Optical transfer function

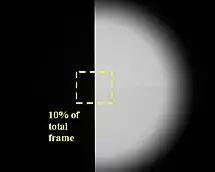
In evaluating the ESF, an operator defines a box area equivalent to 10% of the total frame area of a knife-edge test target back-illuminated by a black body. The area is defined to encompass the edge of the target image.

As shown in the right hand figure, an operator defines a box area encompassing the edge of a knife-edge test target image back-illuminated by a black body. The box area is defined to be approximately 10% of the total frame area. The image pixel data is translated into a two-dimensional array (pixel intensity and pixel position). The amplitude (pixel intensity) of each line within the array is normalized and averaged. This yields the edge spread function.